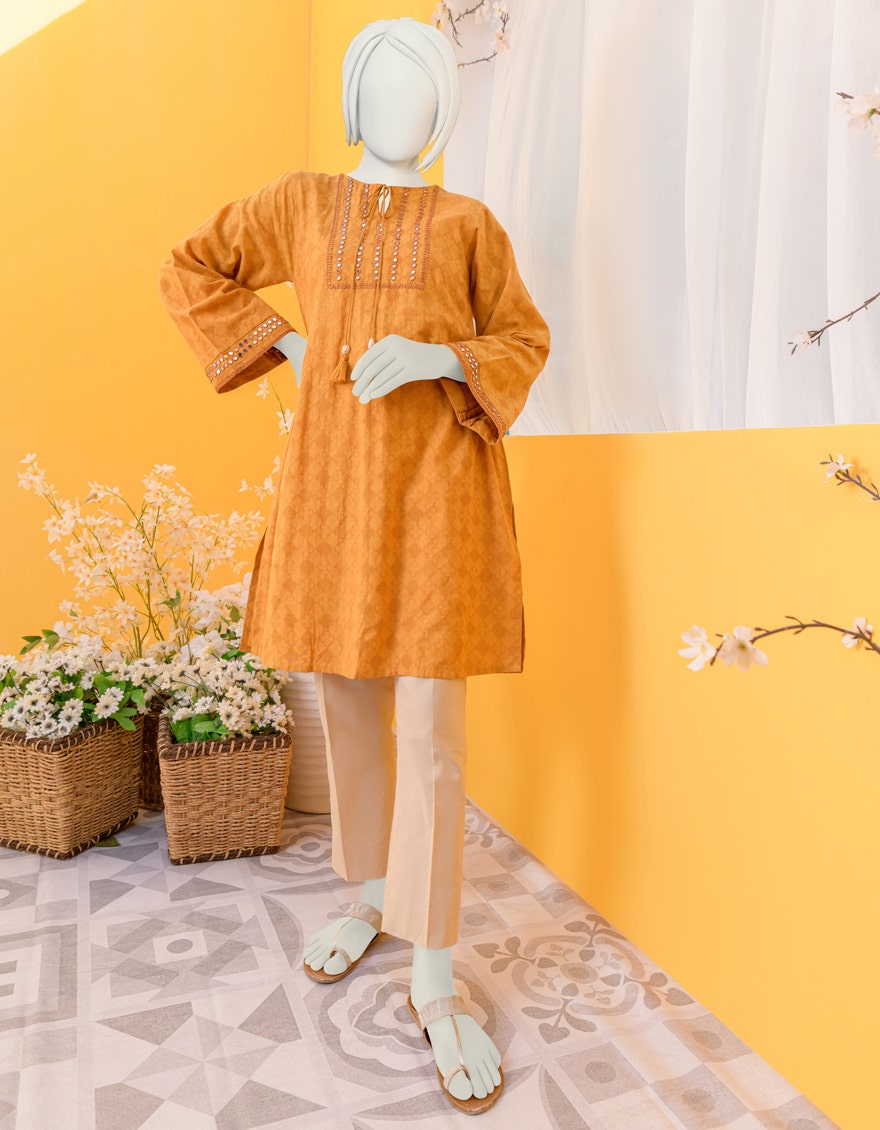
golden beige kameez